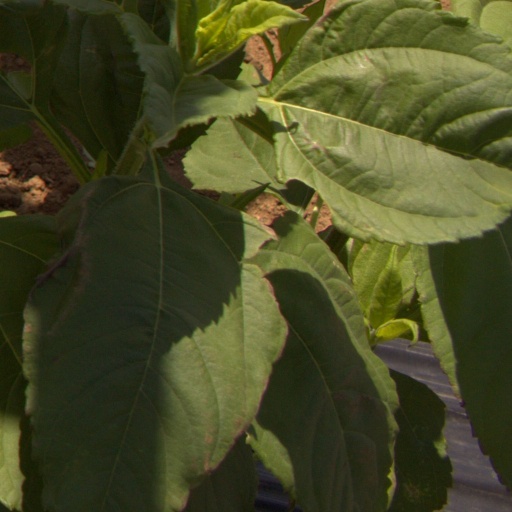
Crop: Jerusalem artichoke